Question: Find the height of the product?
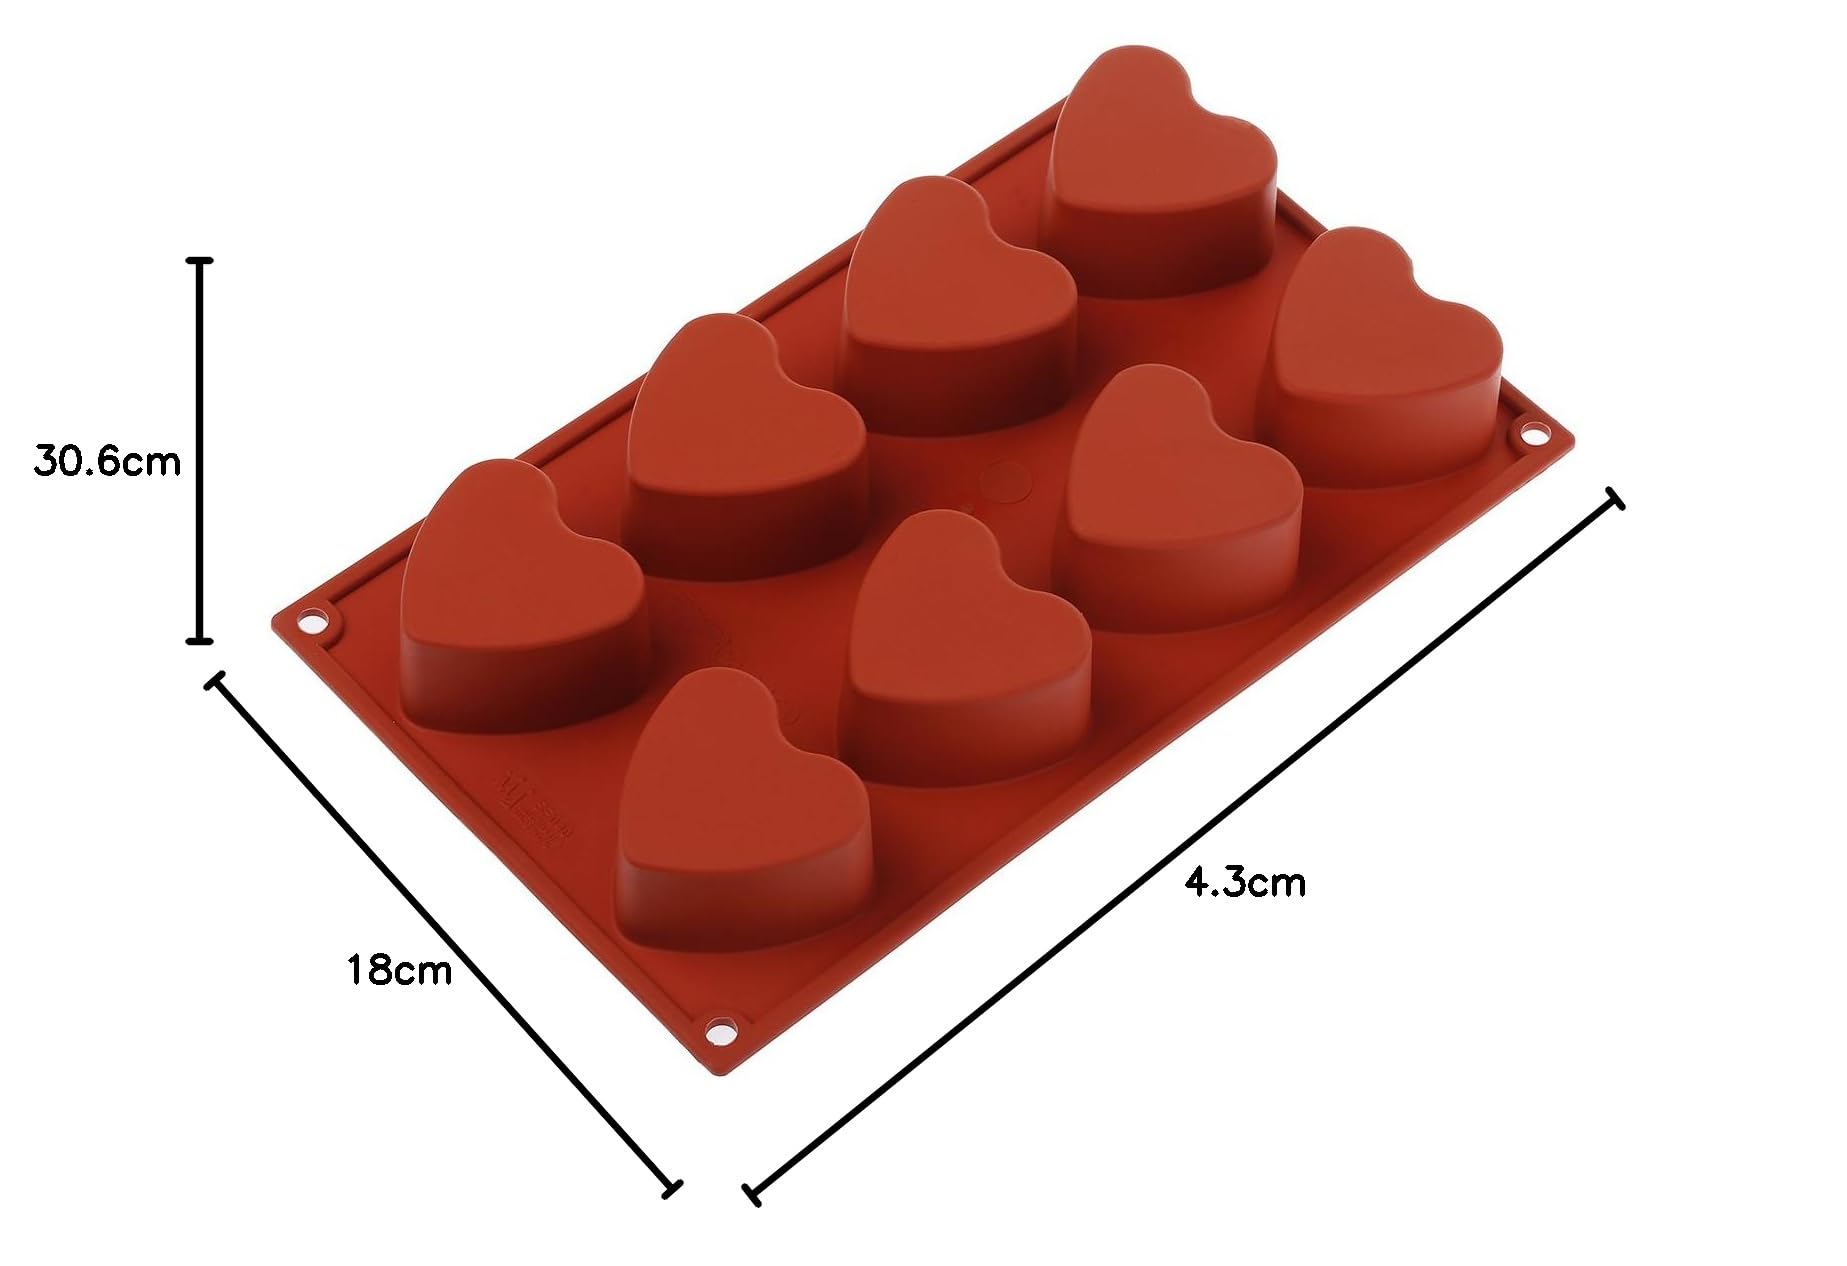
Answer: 4.3 centimetre